Galerucini

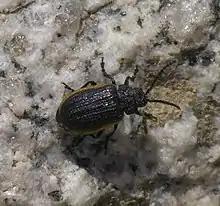
"Galeruca", Colorado

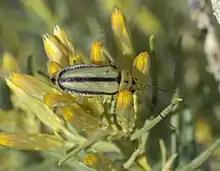
"Trirhabda", Great Sand Dunes National Park

Galerucini is a tribe of skeletonizing leaf beetles in the family Chrysomelidae. There are more than 70 genera and at least 480 described species in Galerucini.